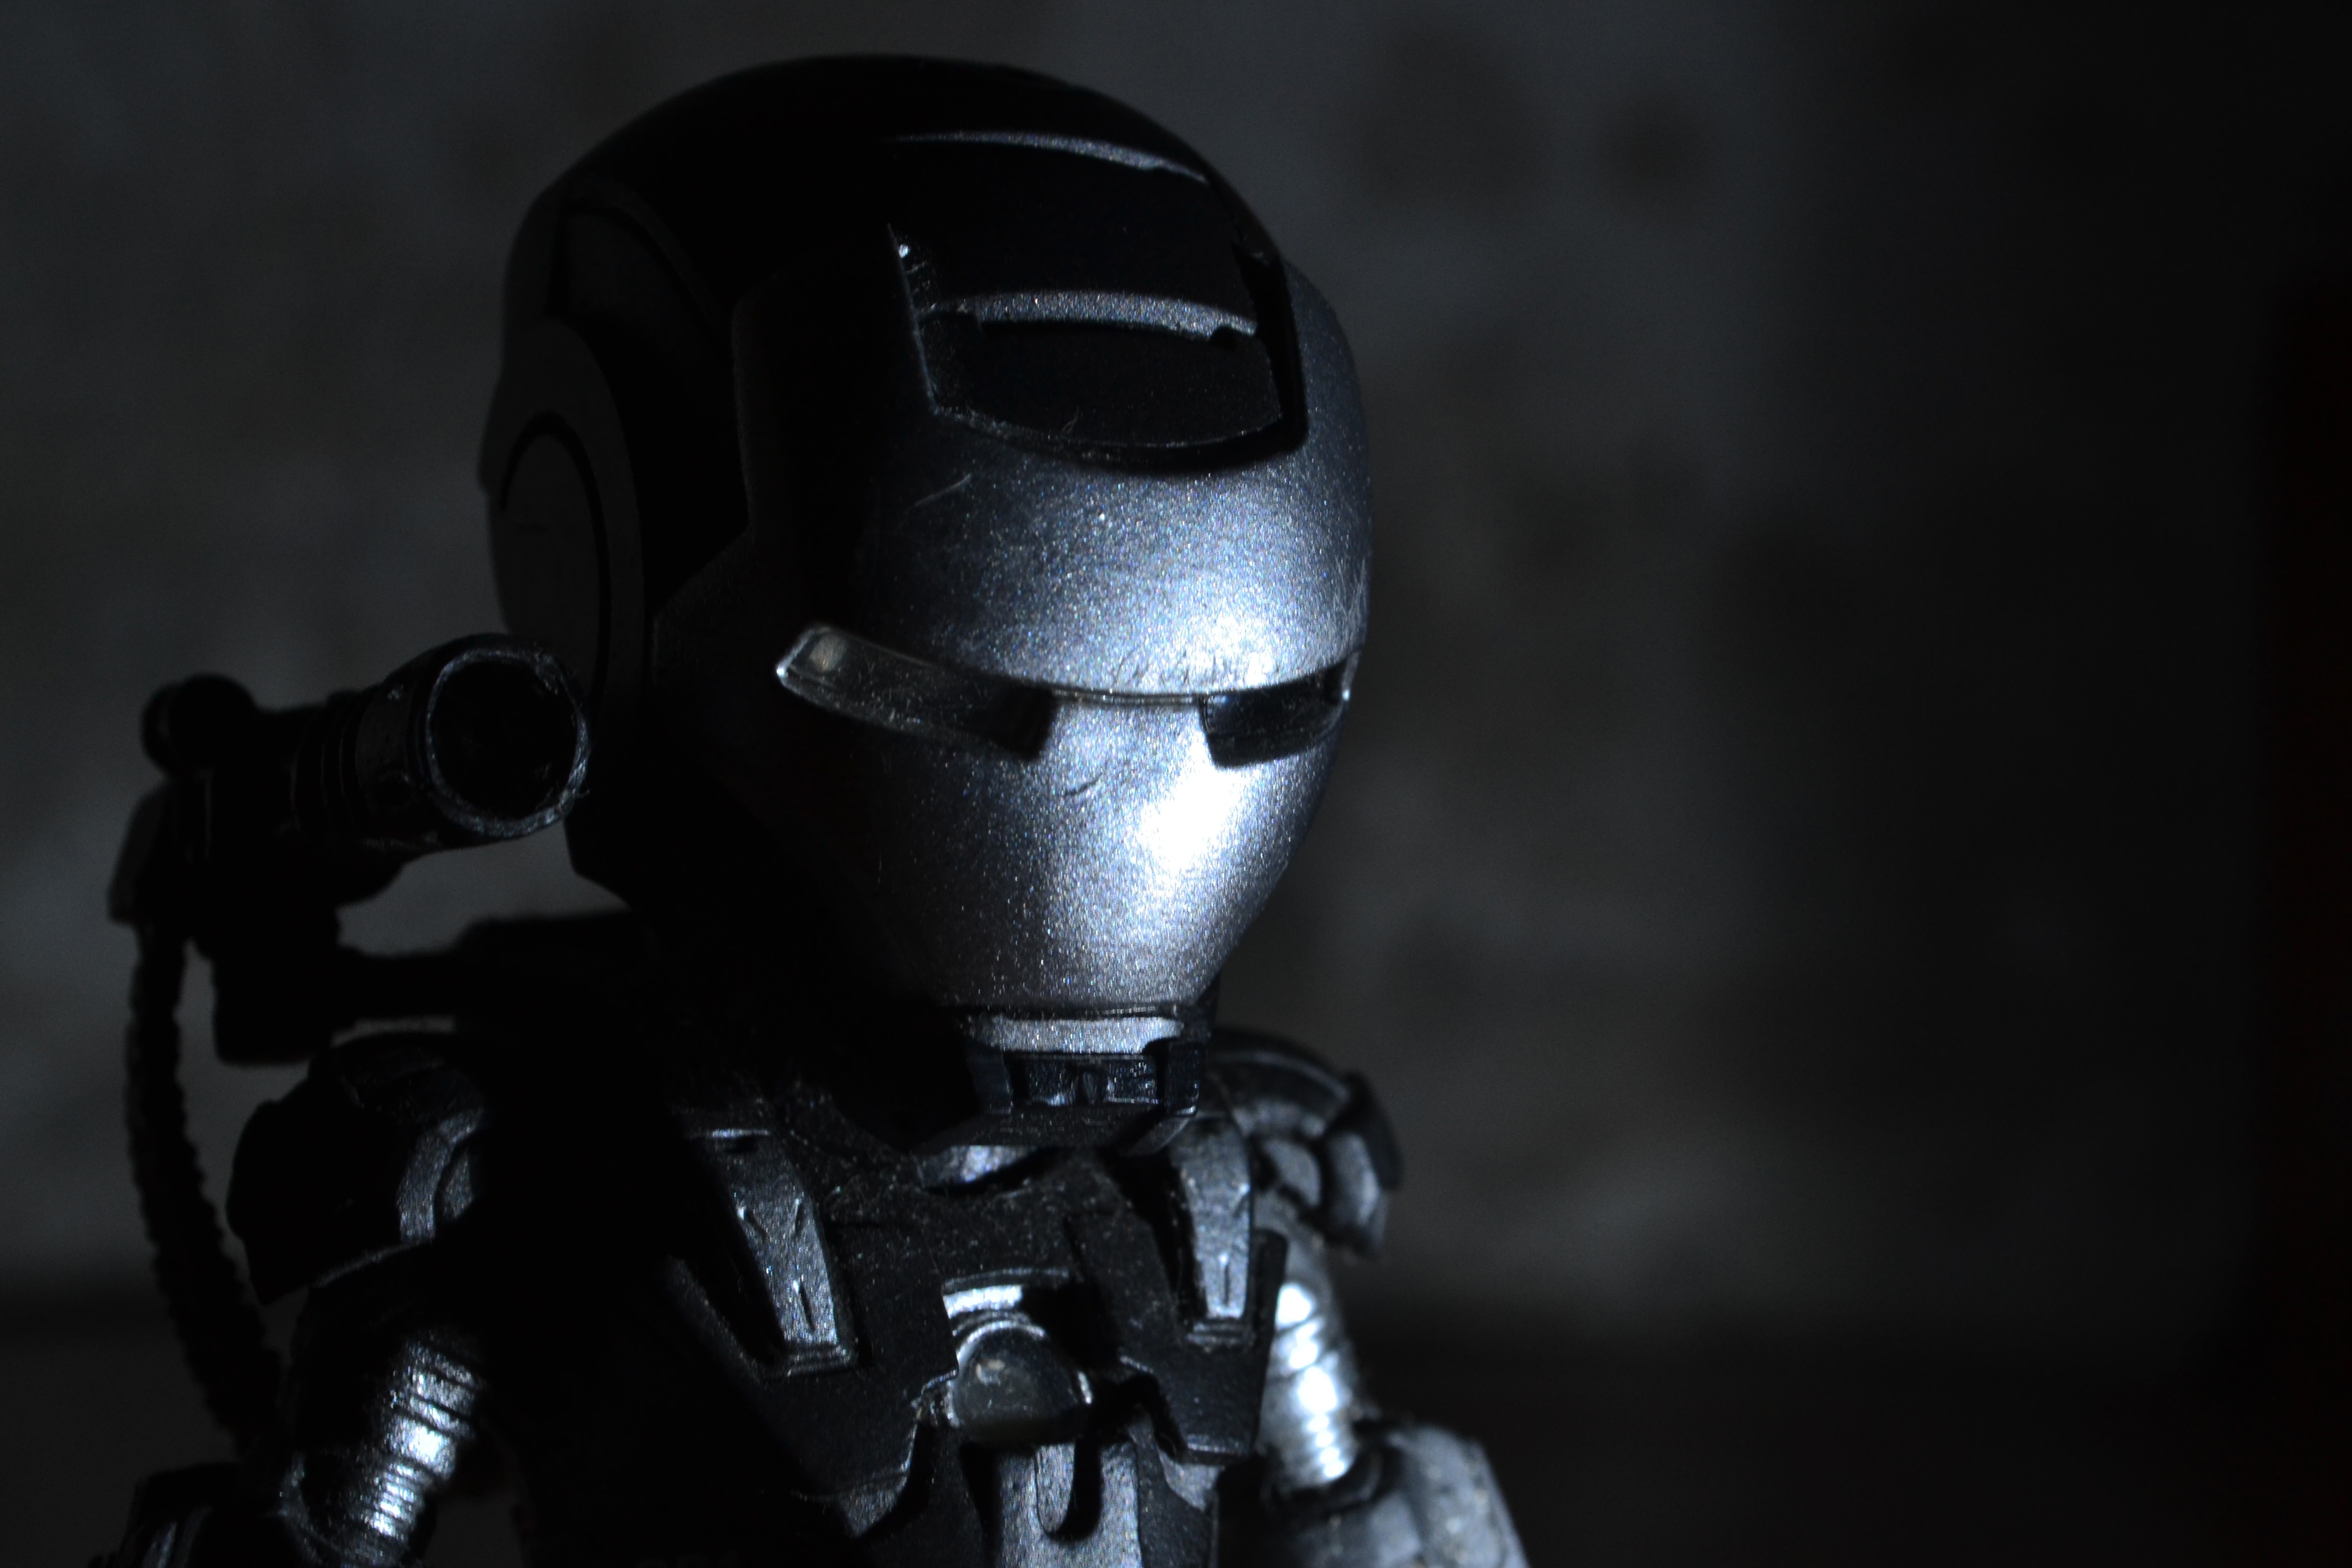
light, standing, soldier, darkness, clothing, black, monochrome, toy, super, dramatic, iron man, robotic, hero, superhero, black suit, computer wallpaper, battle suit, war machine